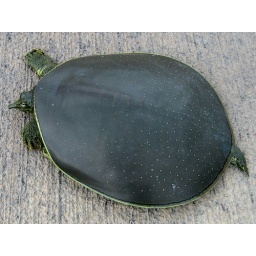
A softshell turtle spotted during a walk in Ft. Worth, TX USA.